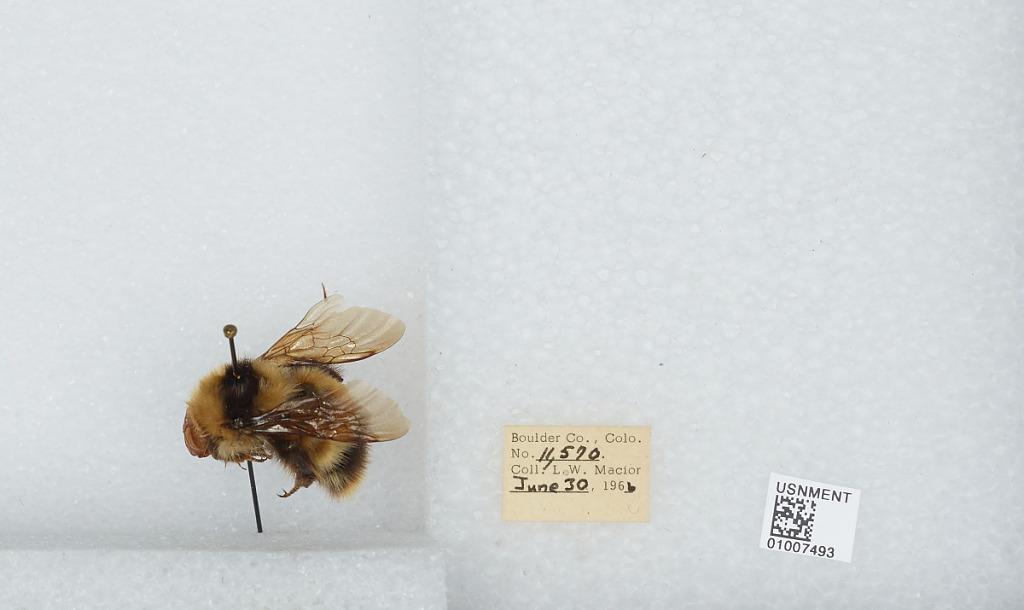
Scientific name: Bombus (Alpinobombus) balteatus Dahlbom
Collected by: L. Macior
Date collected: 1966-6-30
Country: United States
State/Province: Colorado
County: Boulder
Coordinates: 40.0275, -105.252